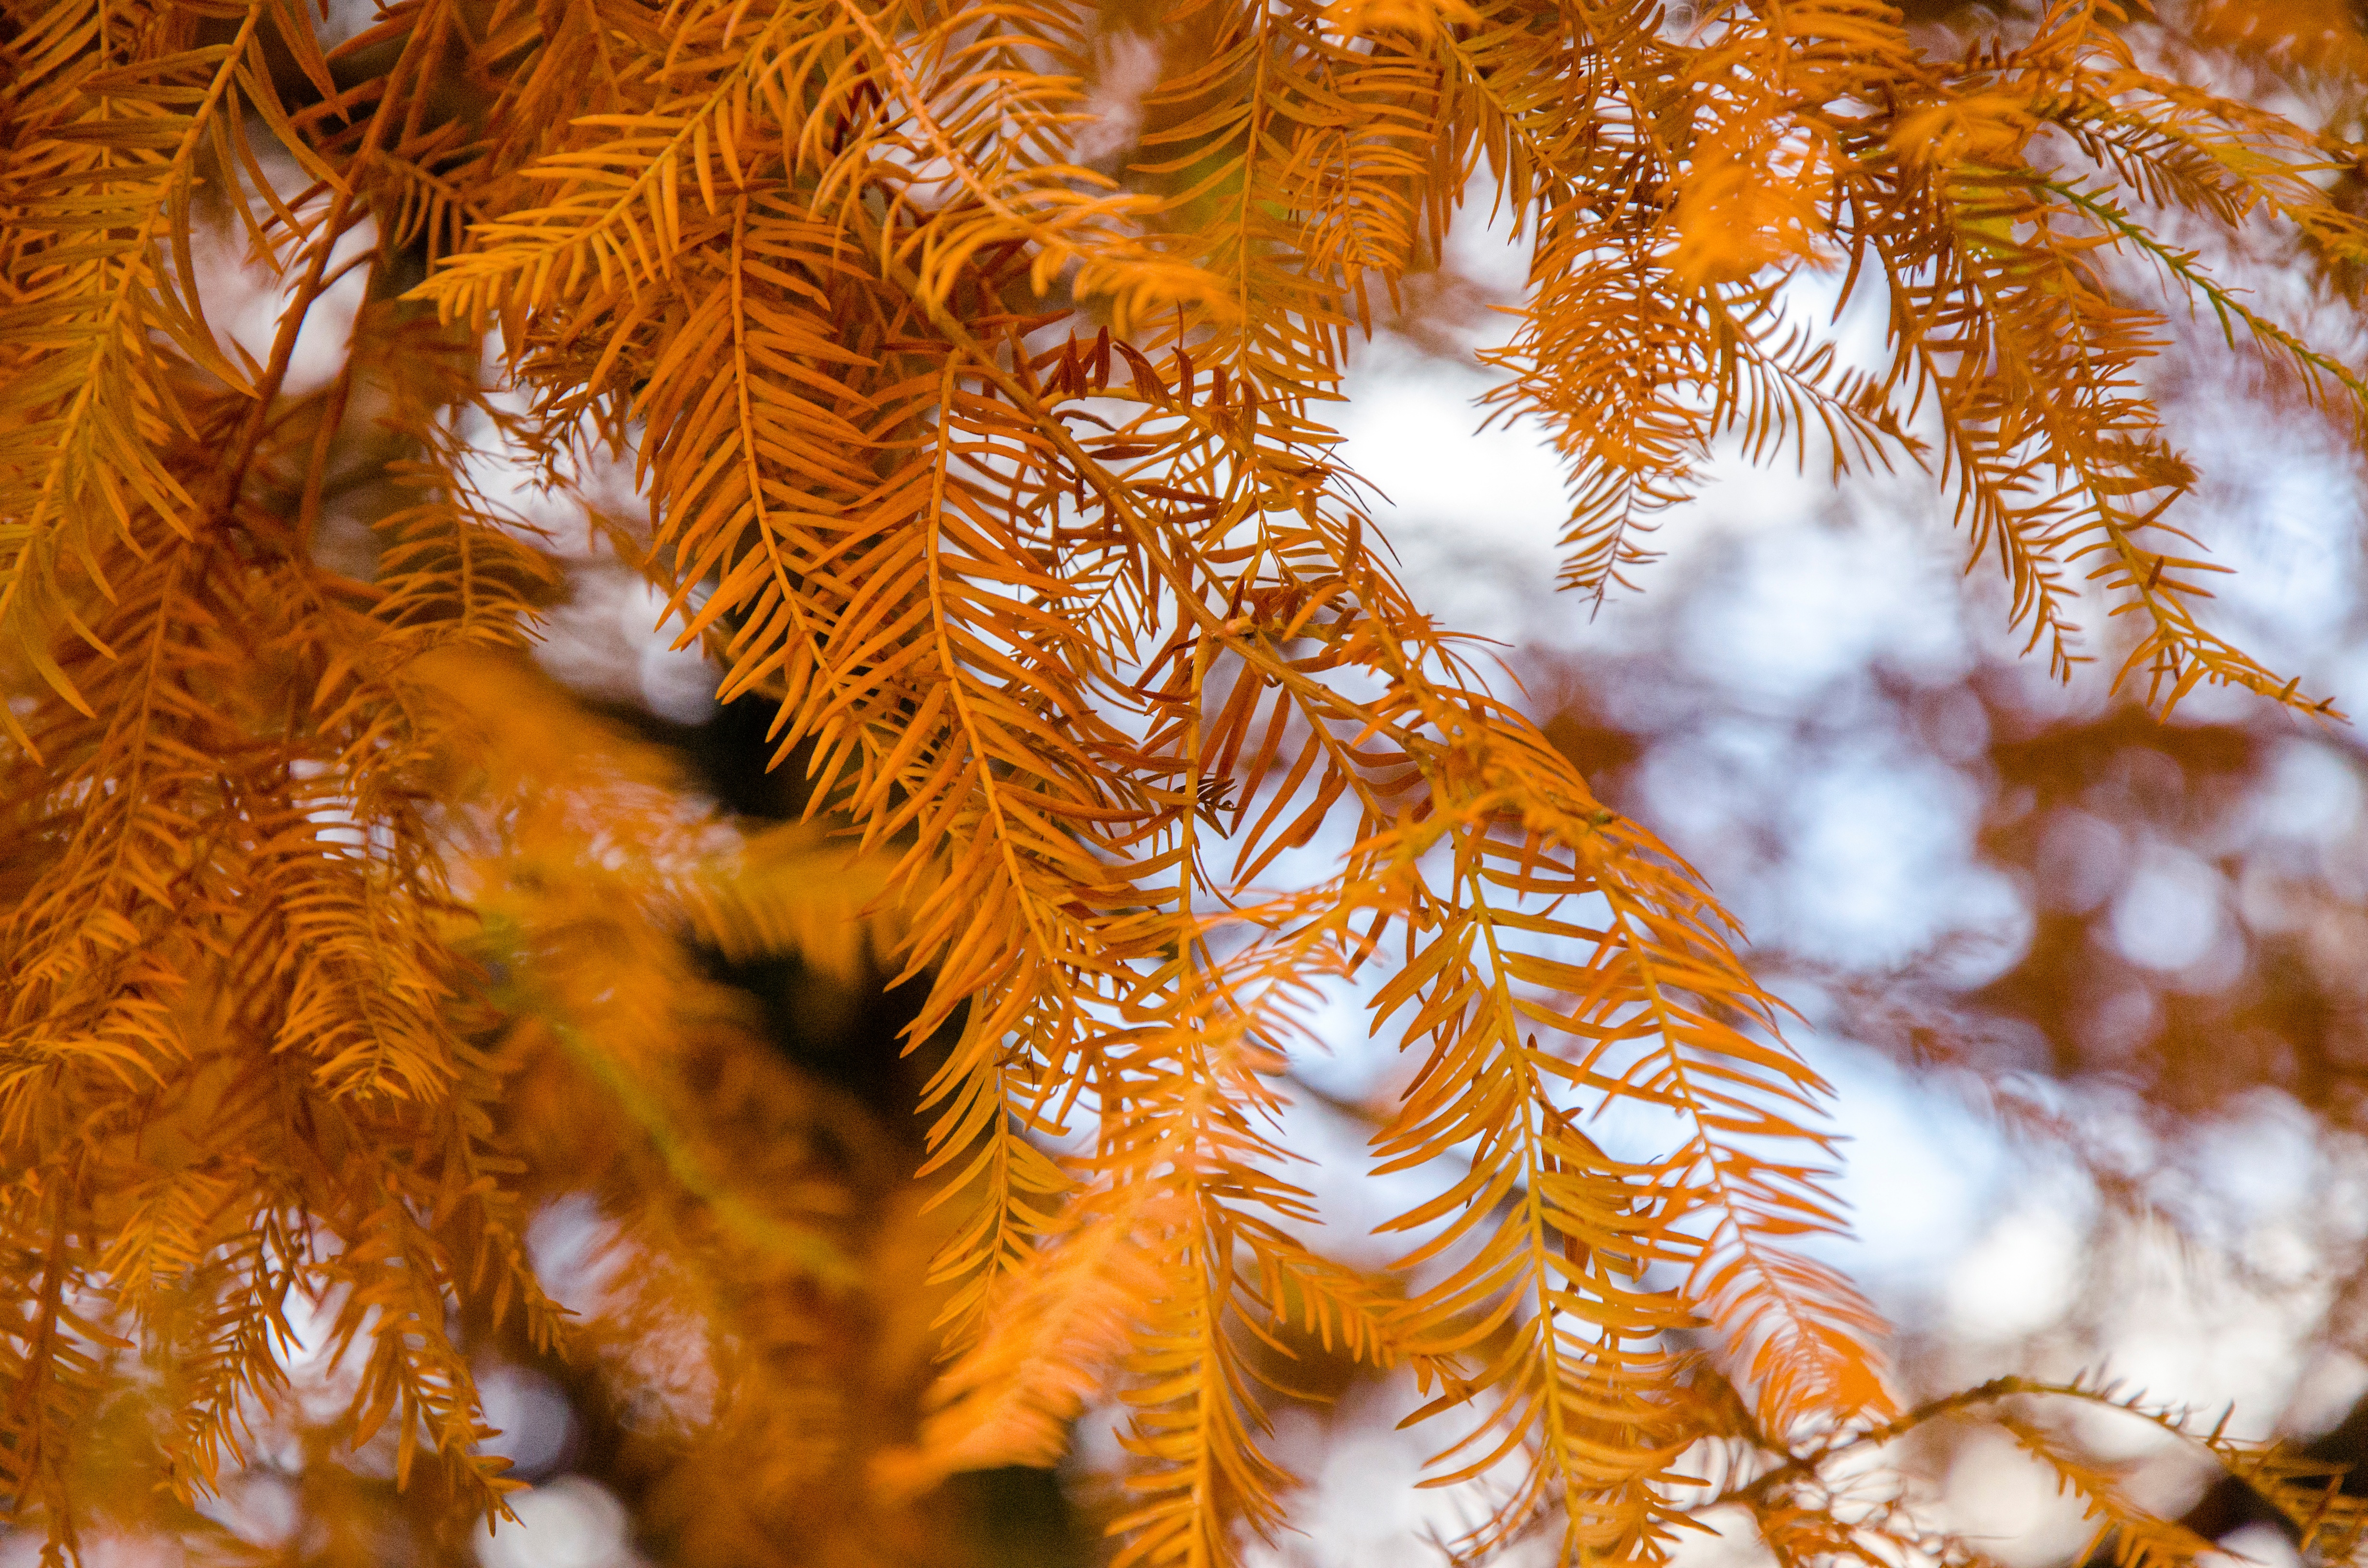
tree, branch, winter, plant, sunlight, leaf, flower, frost, autumn, fir, christmas tree, season, close up, christmas decoration, spruce, macro photography, woody plant, land plant